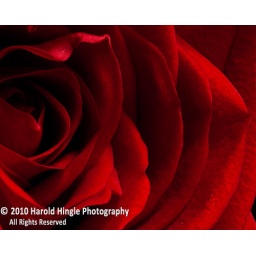
Red Rose #6, Same red rose as previous set but without the water drops. Photograph by Harold Hingle